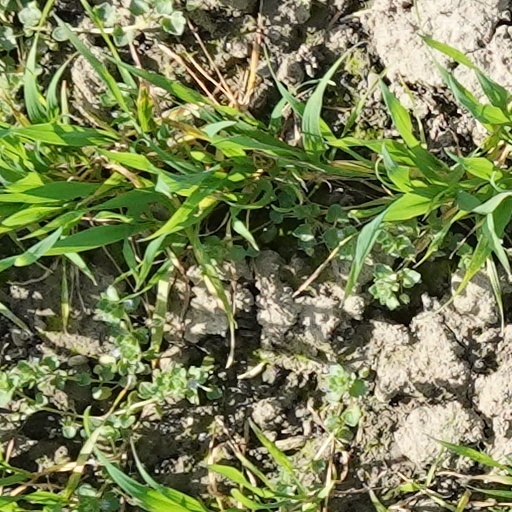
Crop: wheat